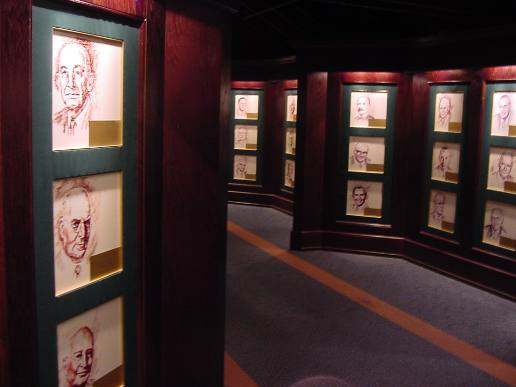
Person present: No